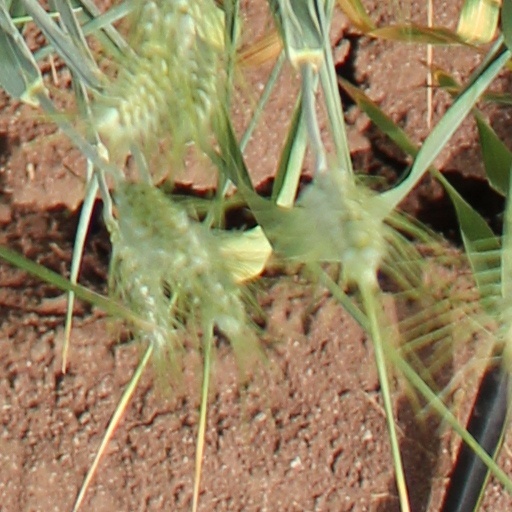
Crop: wheat